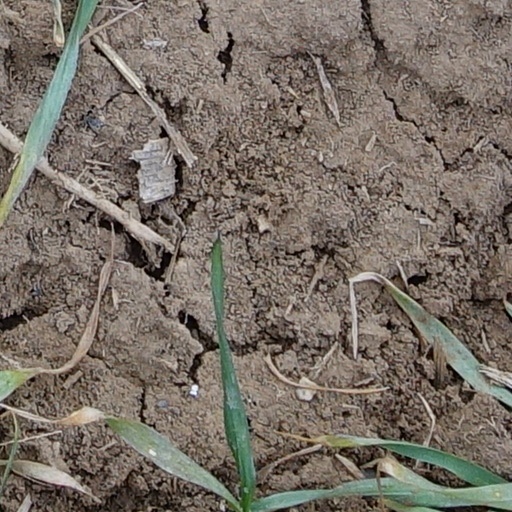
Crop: wheat